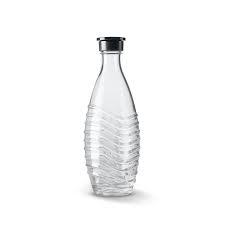
Waste category: glass